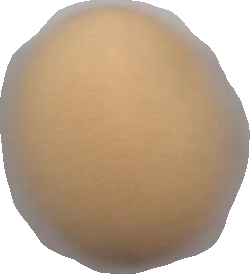
Variety: Grobogan